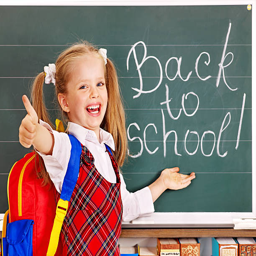
smiling child and a chalkboard that says back to school